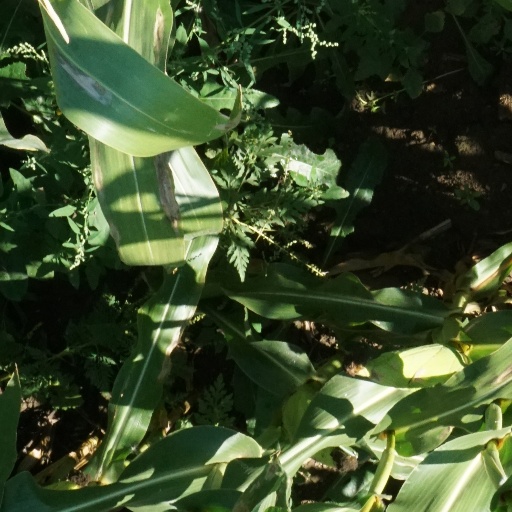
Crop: maize; corn